List of sheriffs of Wake County, North Carolina

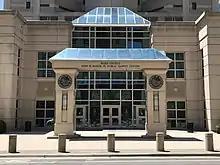
Wake County John H. Baker Jr. Public Safety Center

The sheriff of Wake County, North Carolina is responsible for law enforcement in the unincorporated areas of Wake County, North Carolina. Sheriffs within the State of North Carolina are directly elected to four-year terms. Prior to 1938, sheriffs were elected to two-year terms. The Wake County Sheriff's Office is headquartered within the Wake County John H. Baker Jr. Public Safety Center in Raleigh, North Carolina.